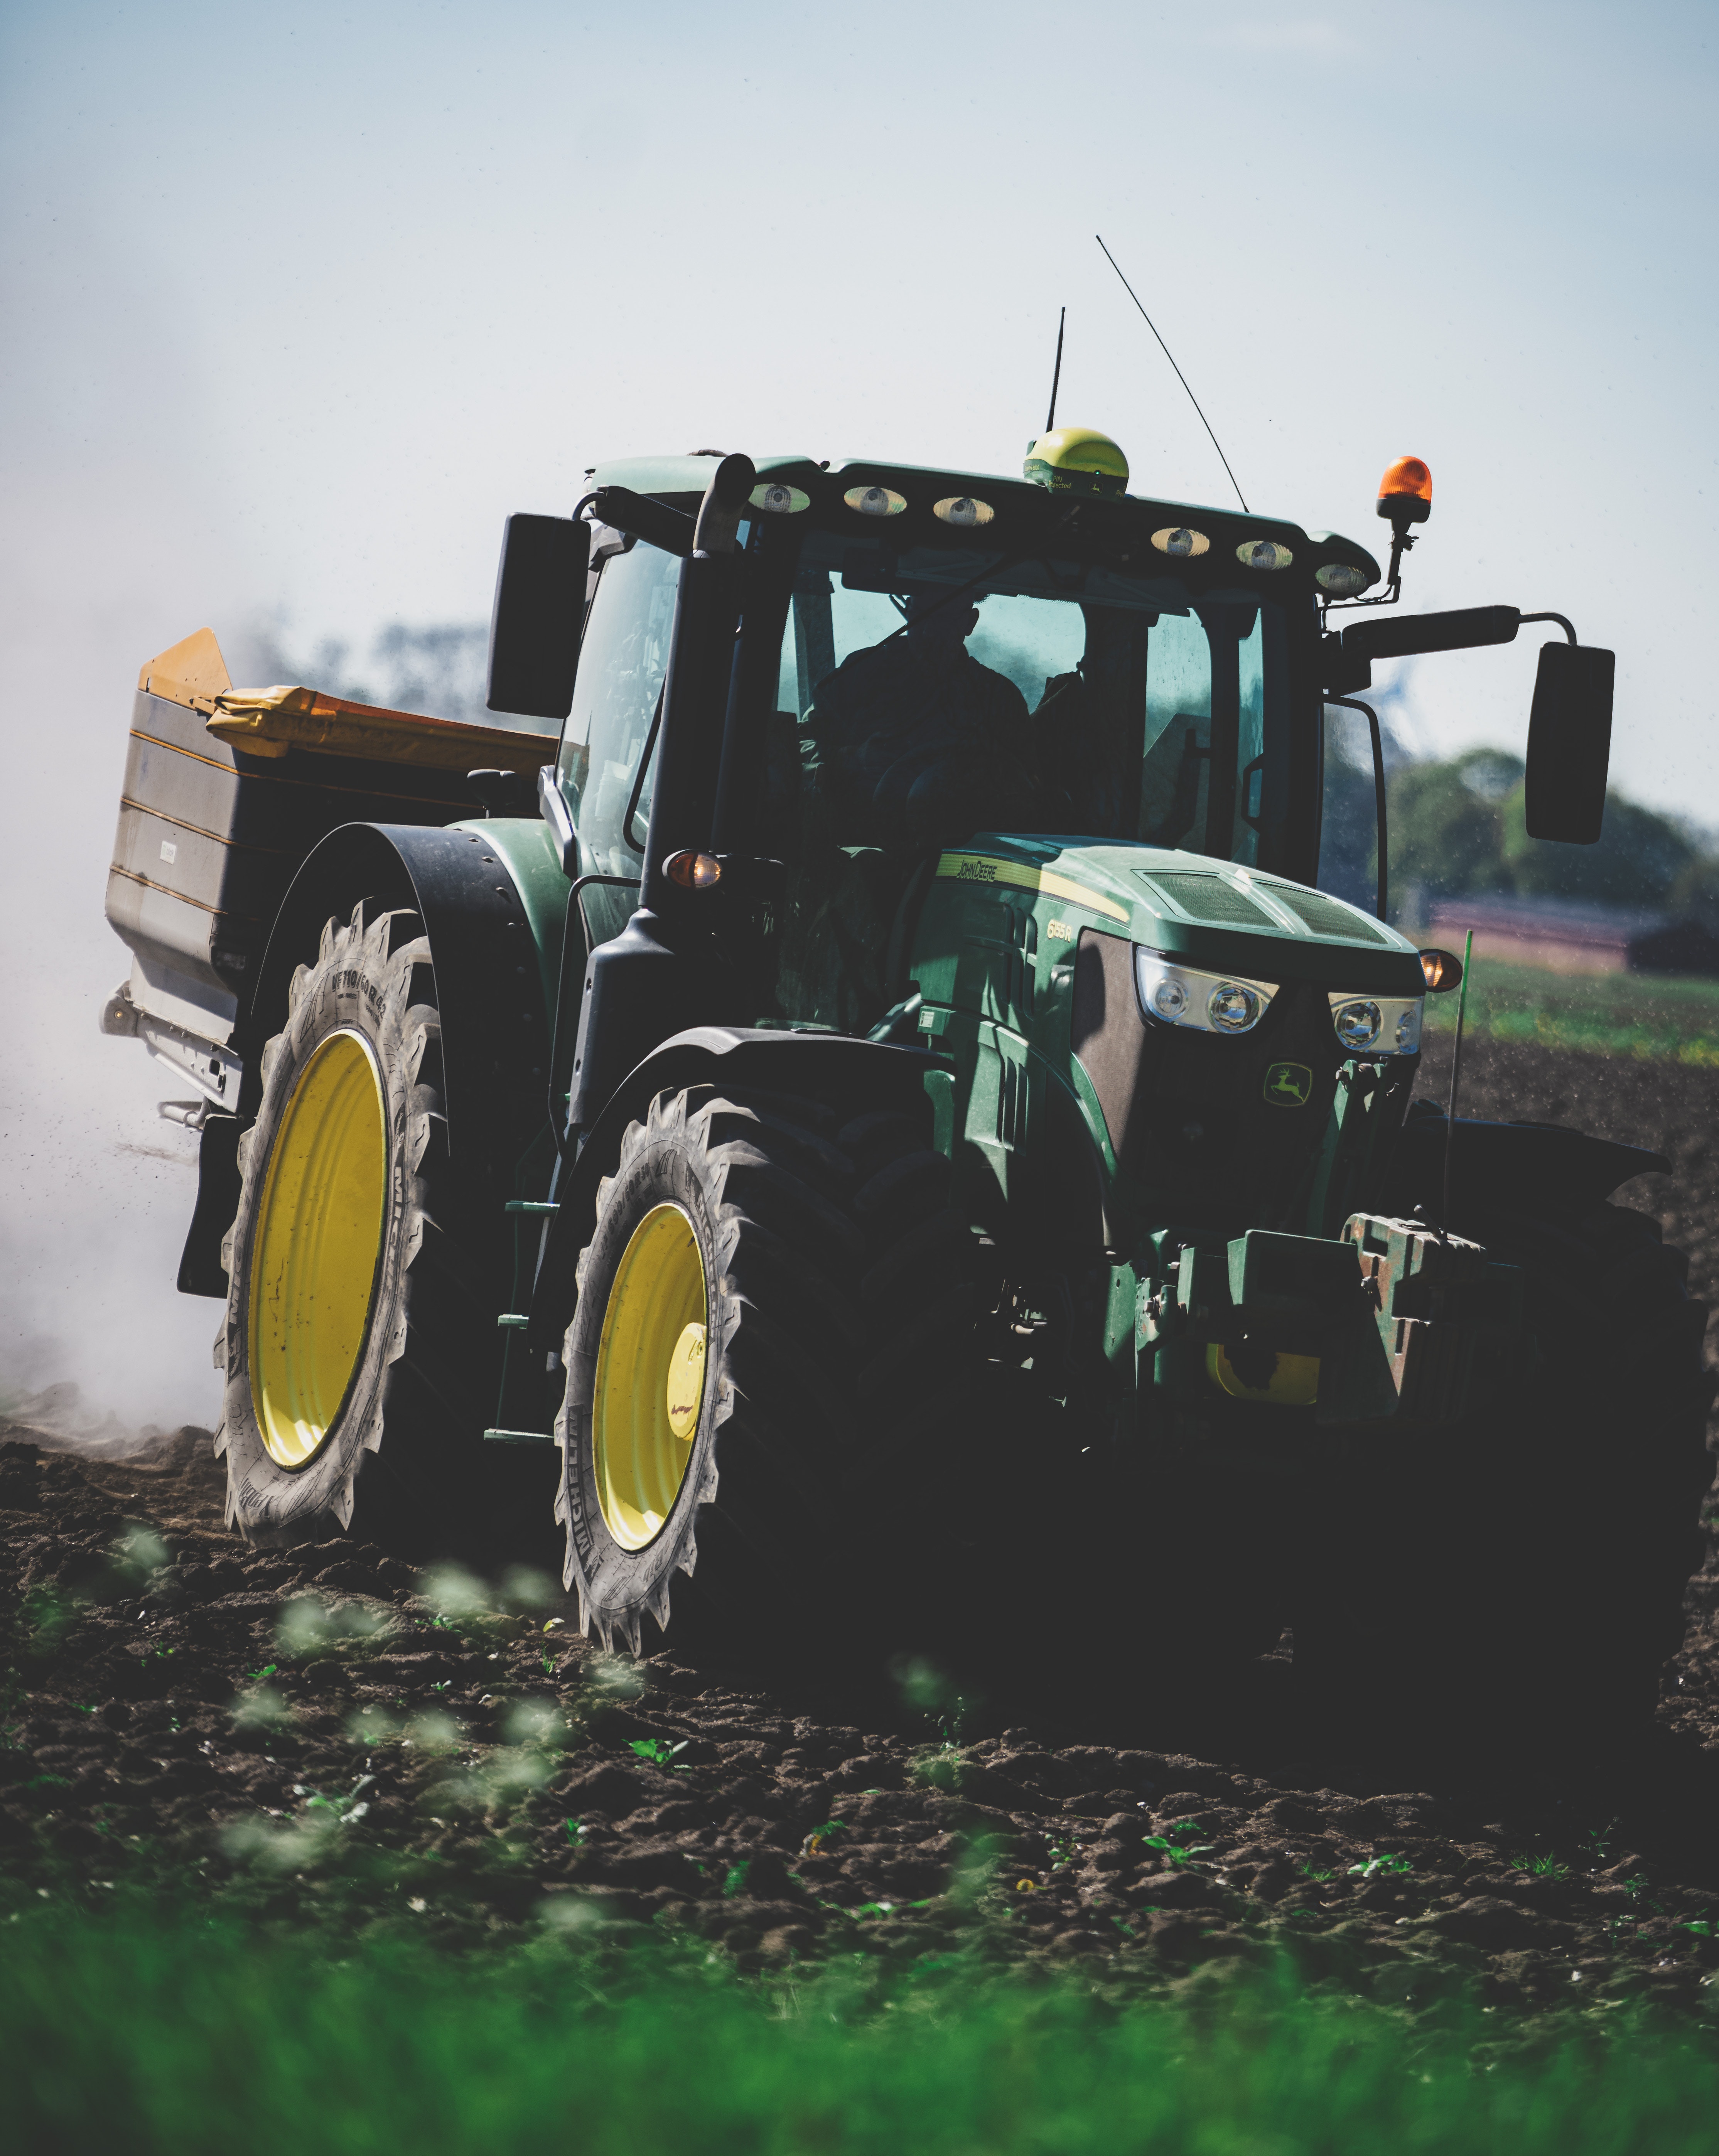
car, tire, wheel, sky, vehicle, tractor, automotive tire, motor vehicle, tread, agricultural machinery, automotive design, rolling, fender, agriculture, grass, grassland, landscape, automotive wheel system, machine, auto part, field, soil, plant, event, plantation, Locking hubs, tire care, synthetic rubber, pasture, farm, automotive exterior, transport, bumper